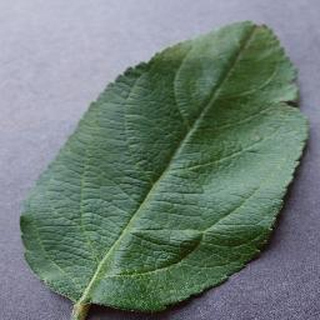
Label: healthy_apple